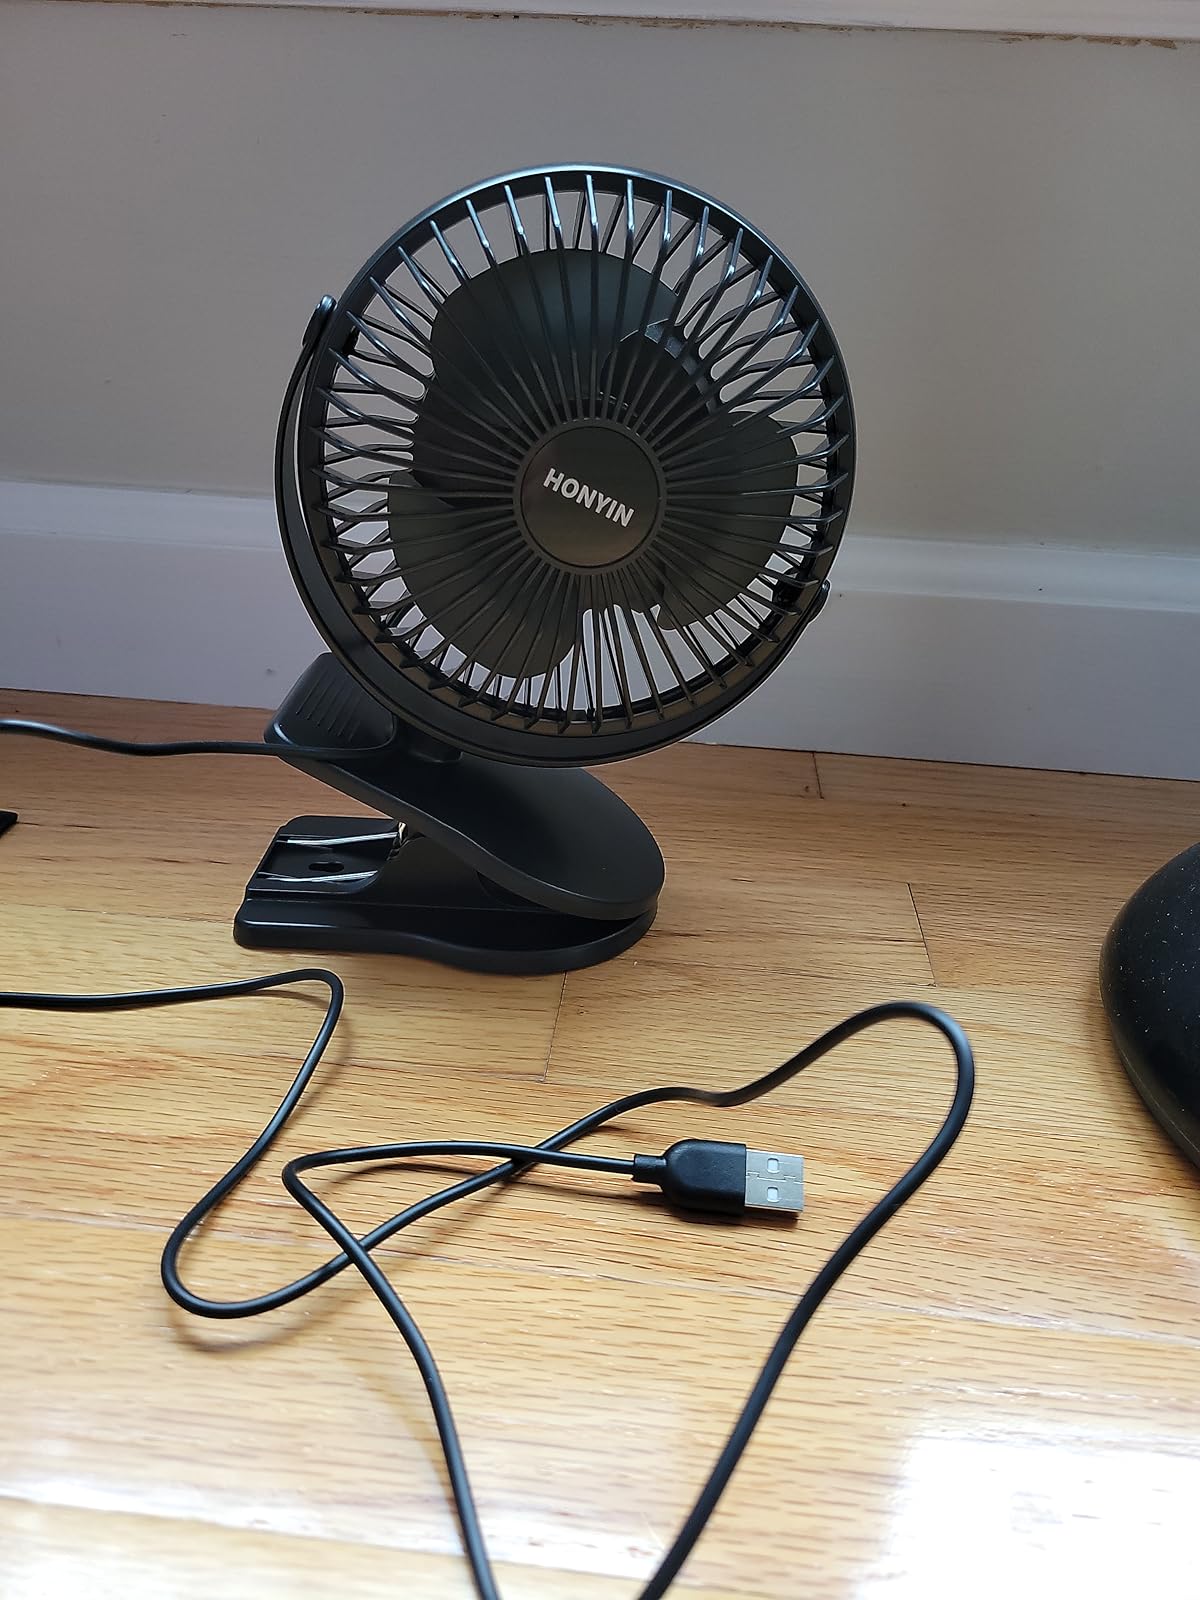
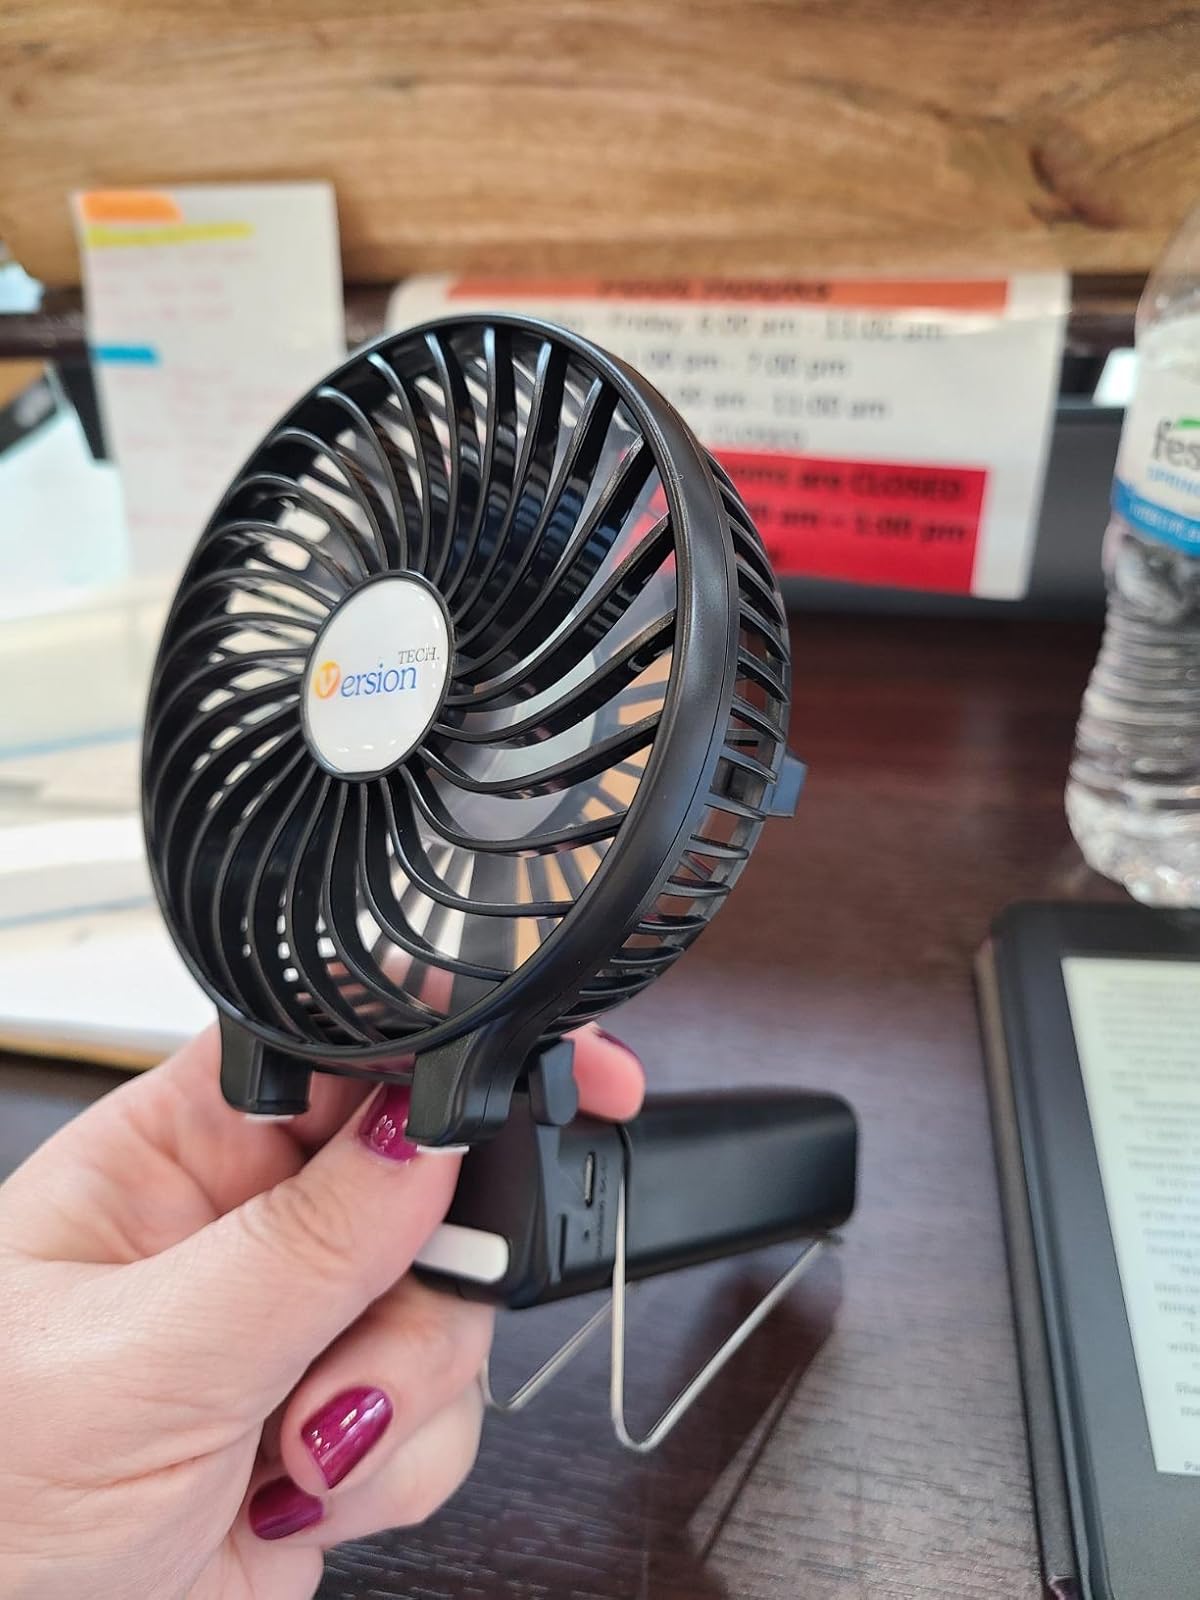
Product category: fan
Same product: no